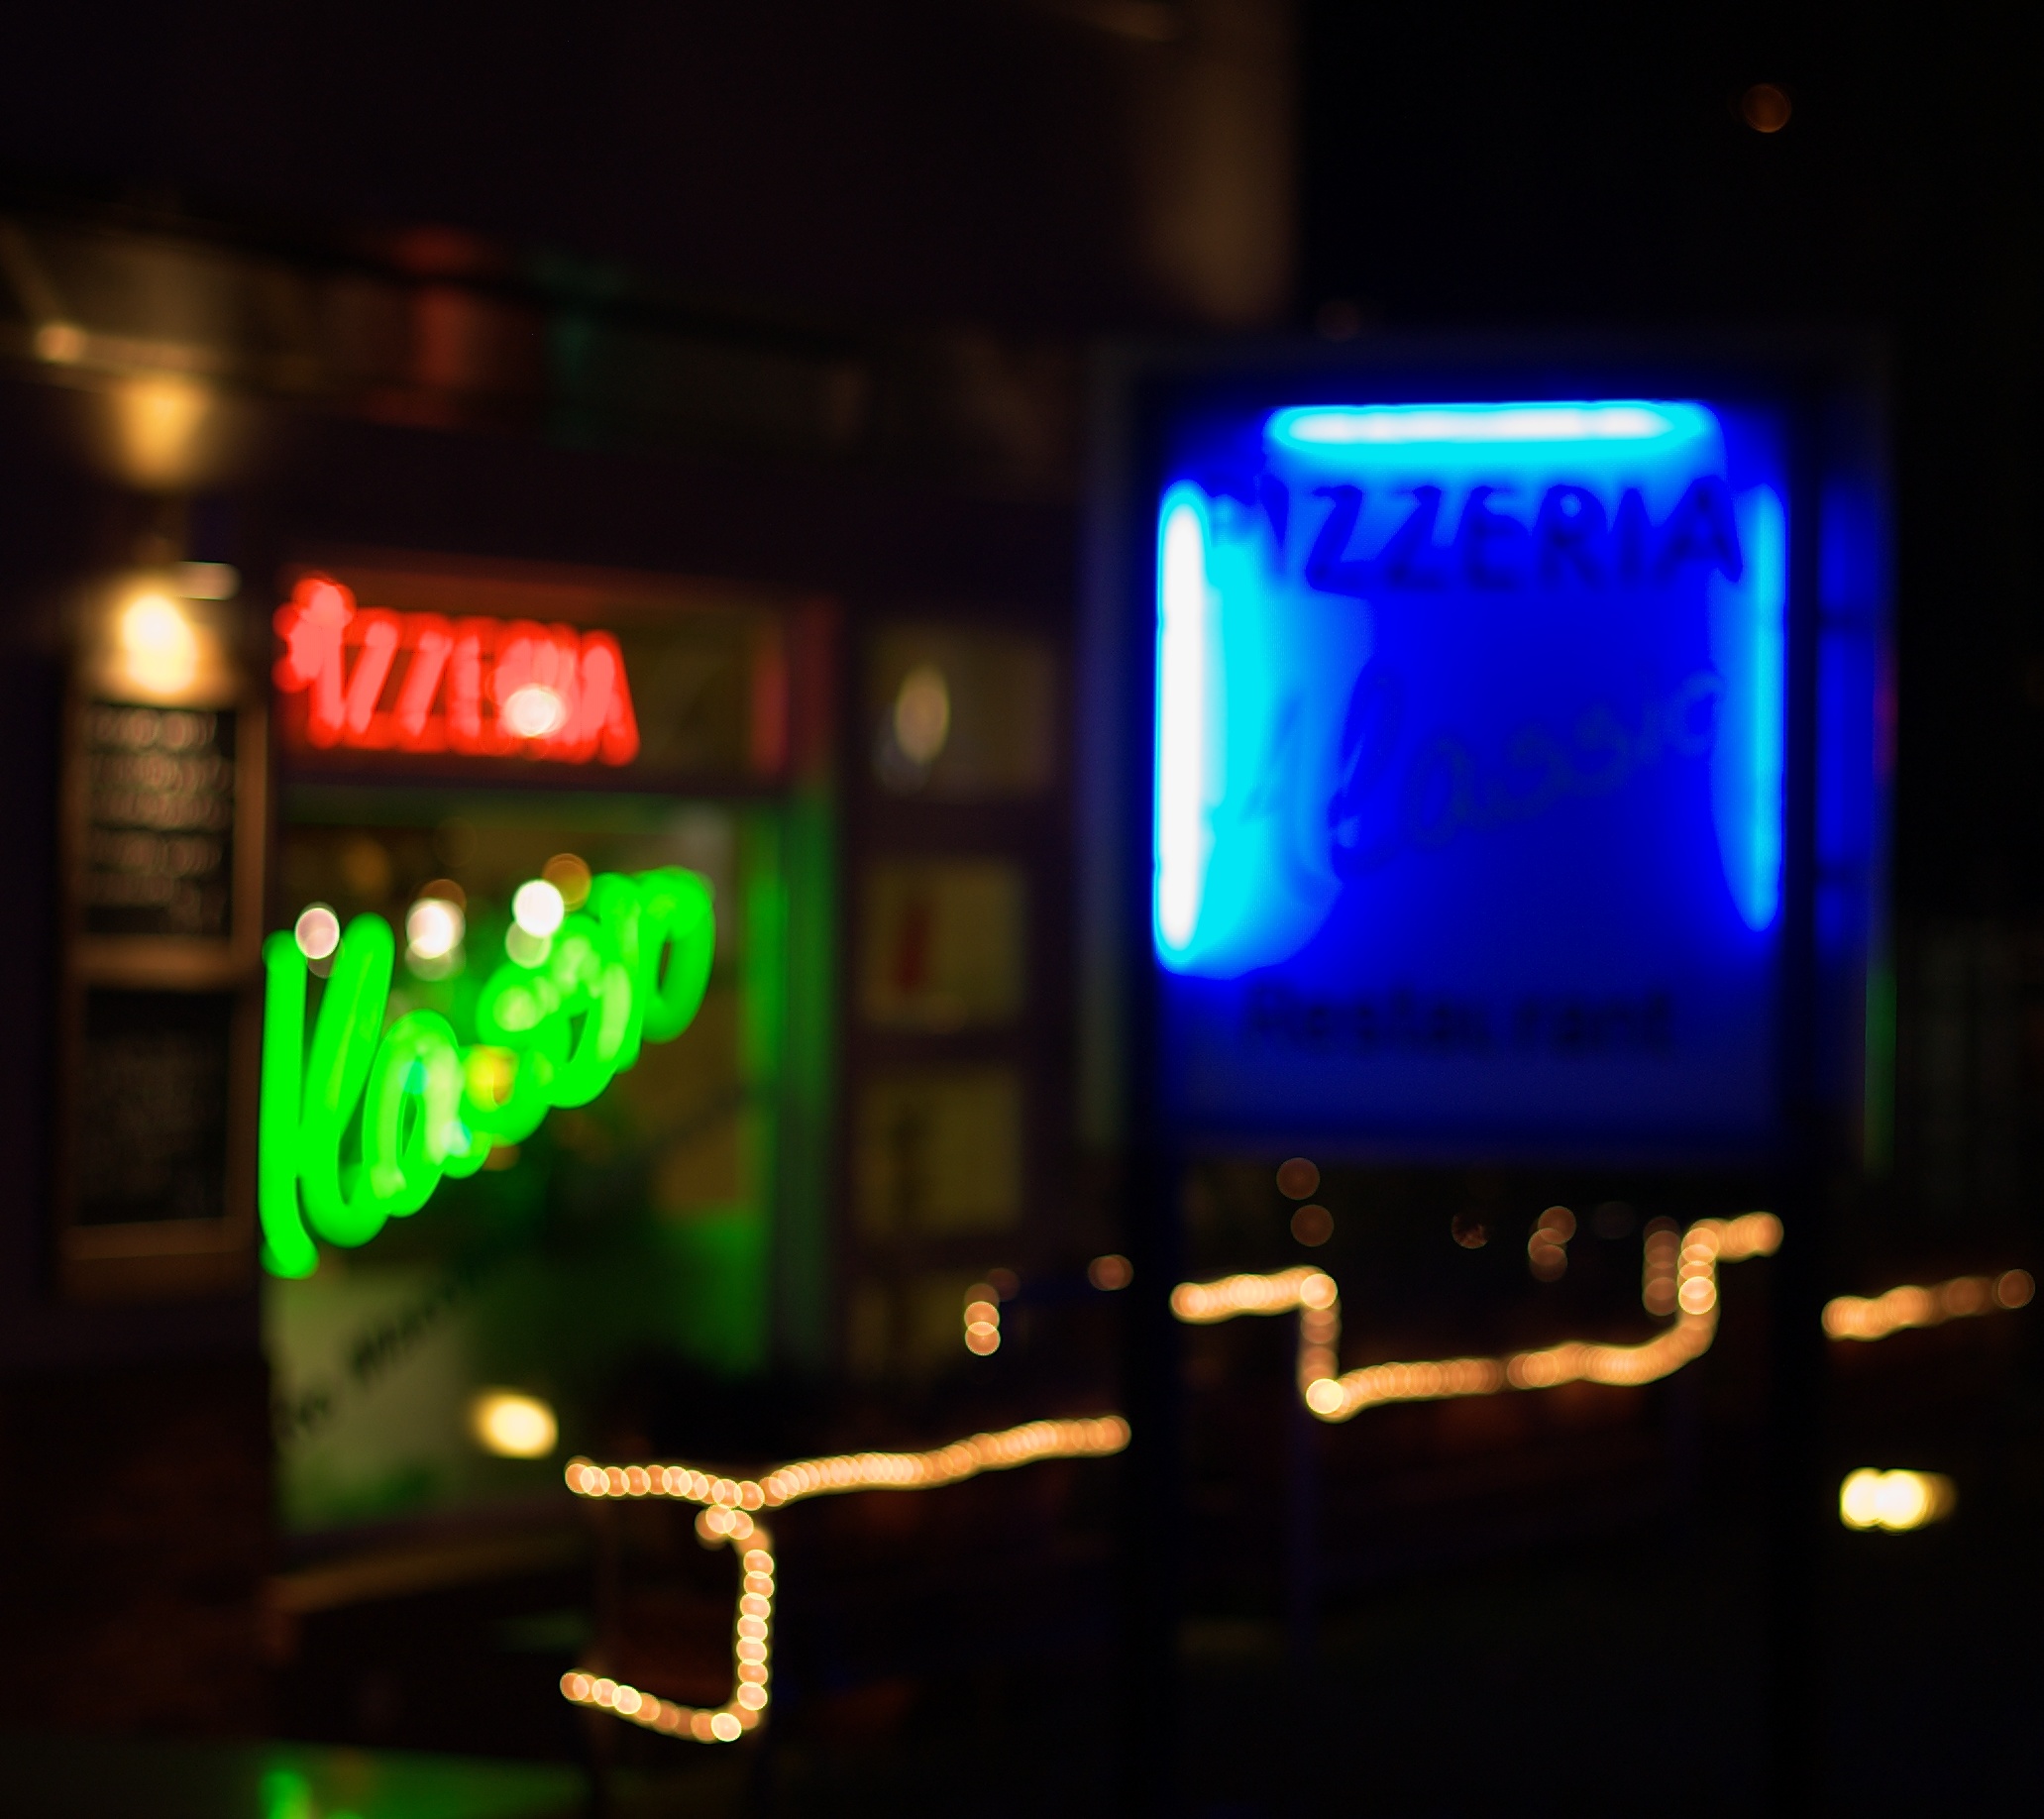
light, bokeh, night, color, darkness, signage, lighting, neon, neon sign, 50mm, rawtherapee, germany, deutschland, berlin, pentax, bokehlicious, lenstagged, steffenzahn, k100d, justpentax, iamflickr, pankow, fa50, fa50mm, smcpentaxfa11450mm, pentaxfa50mm, smcpfa50mmf14, display device